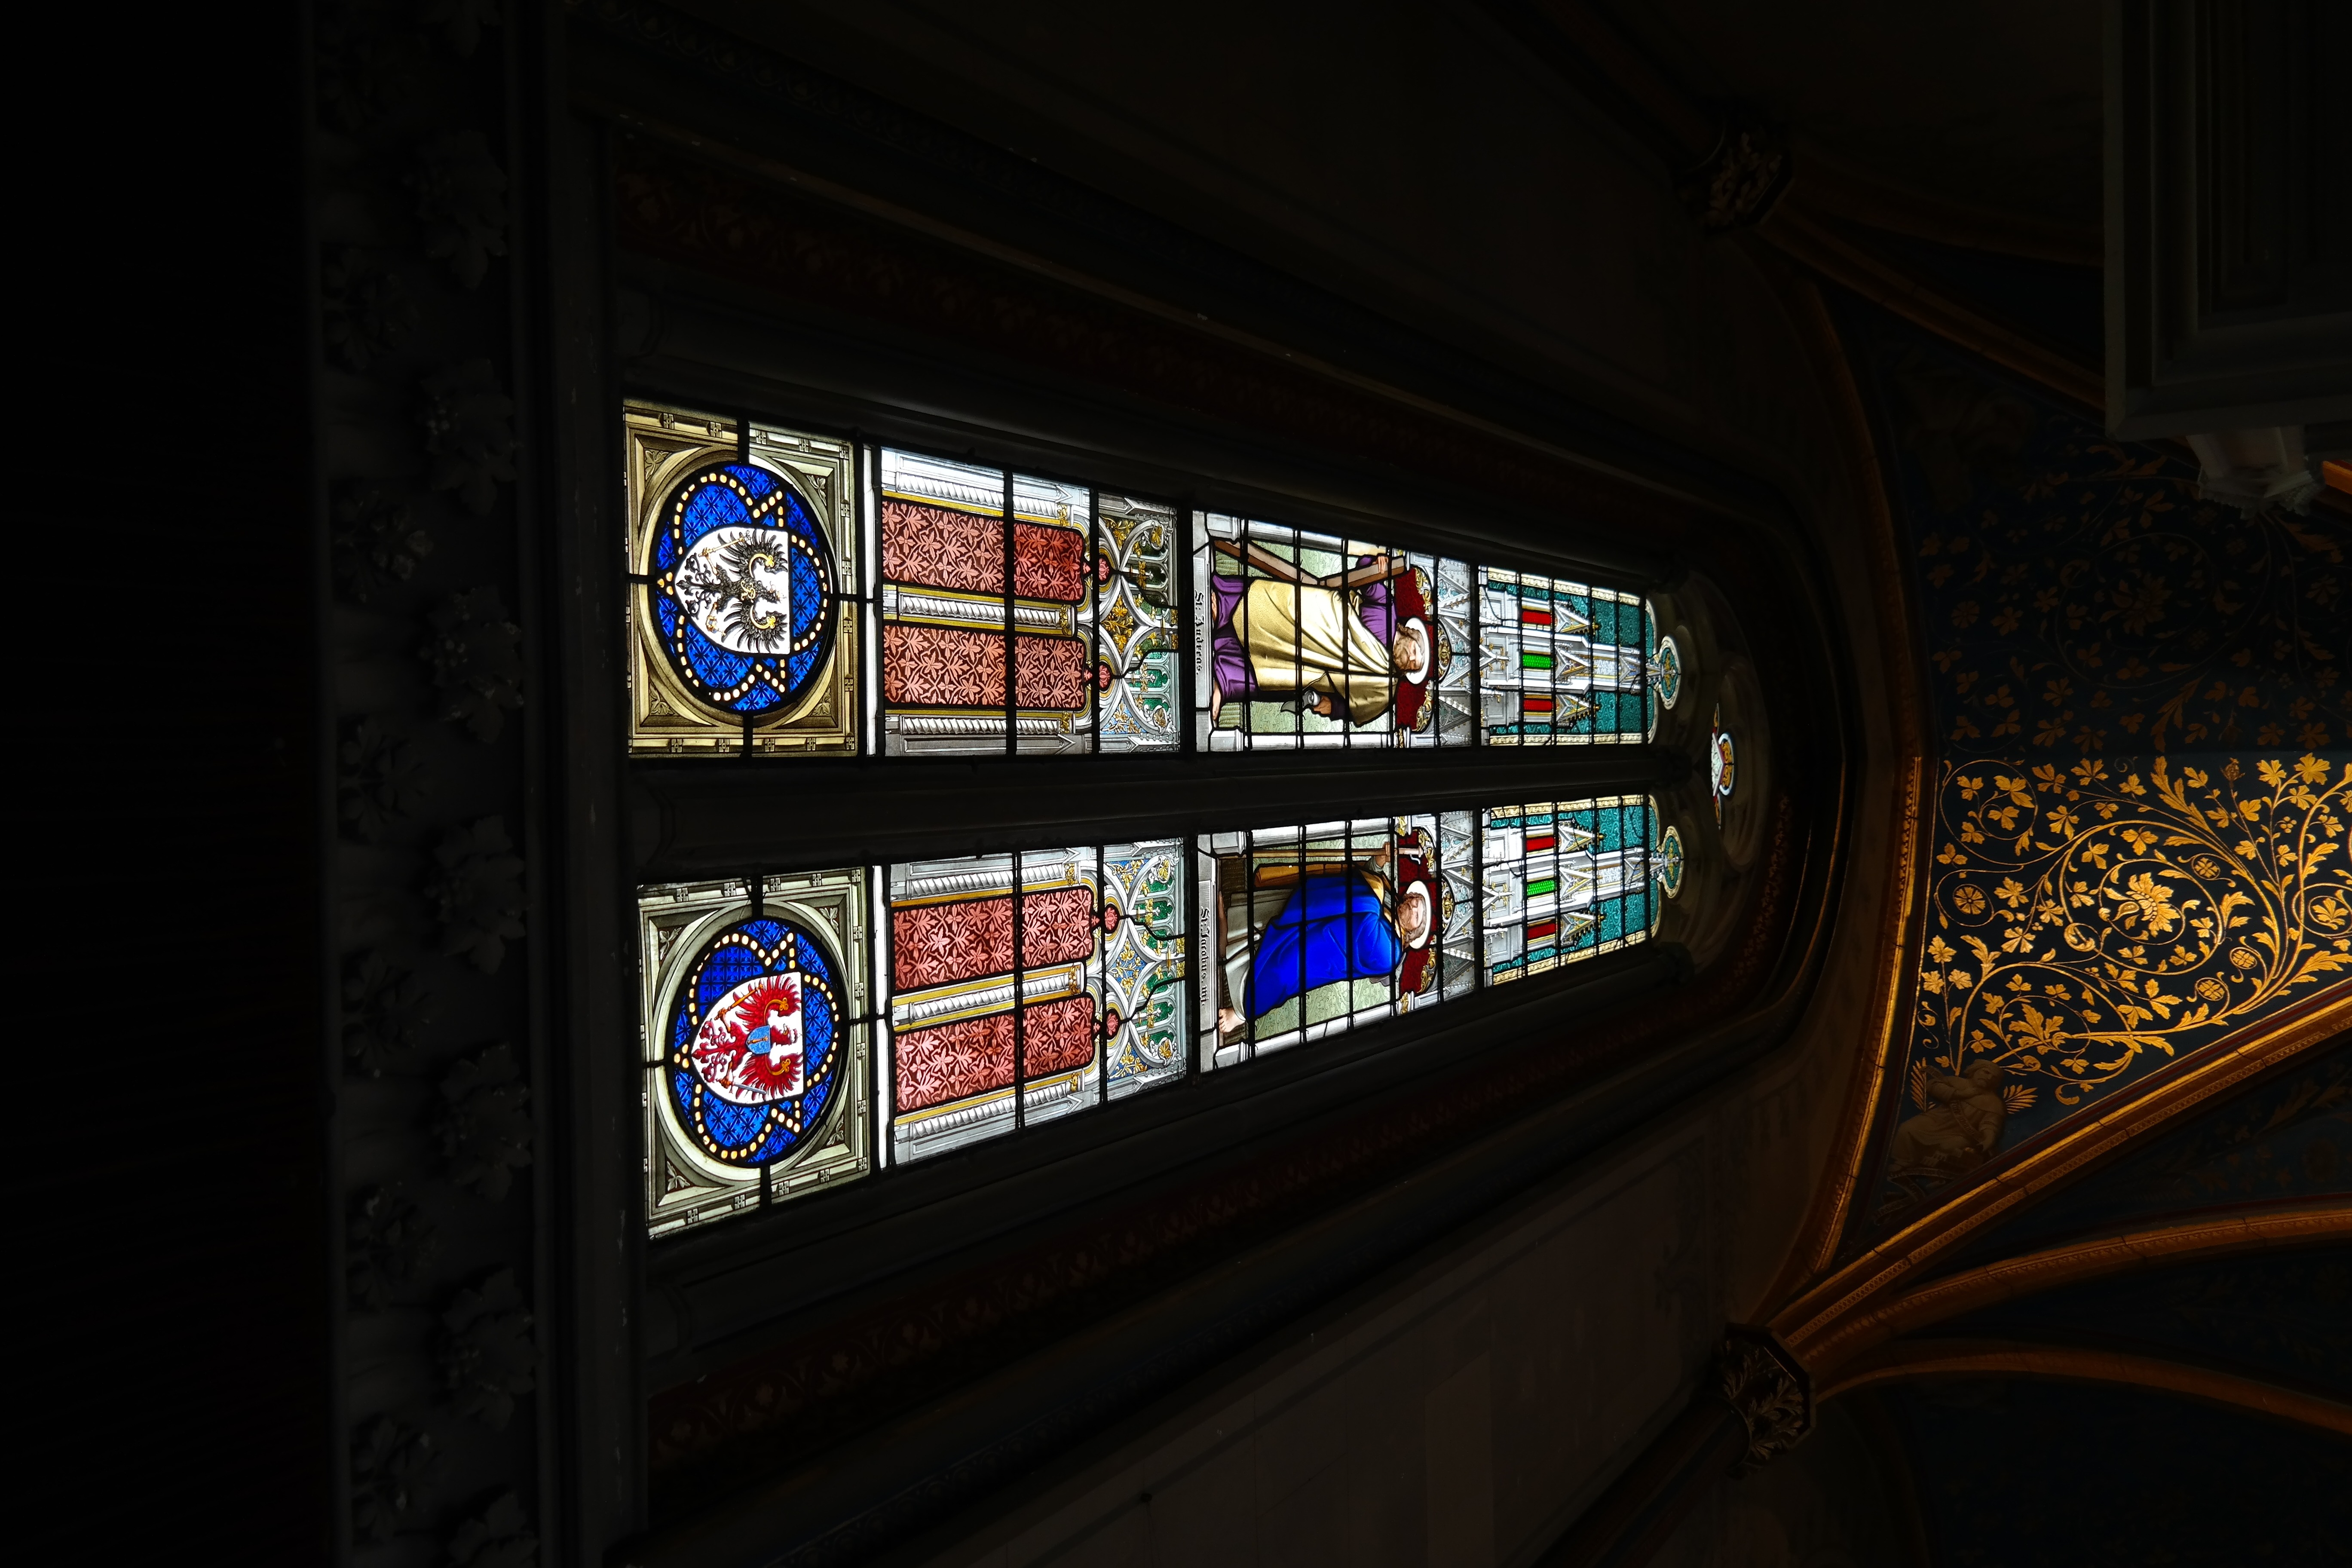
interior, window, glass, color, chapel, colorful, church window, hohenzollern, christ chapel